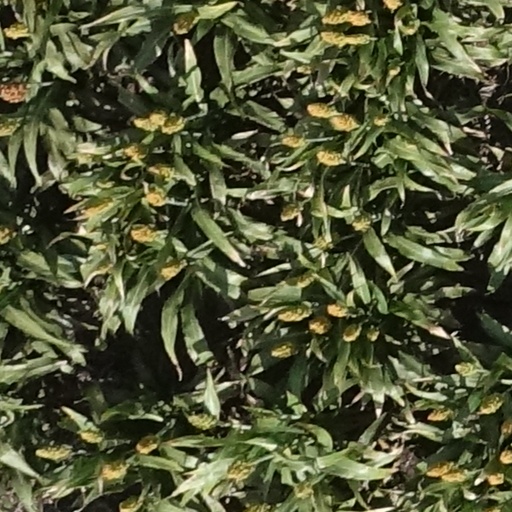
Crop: sorghum